Seattle Chinese Garden

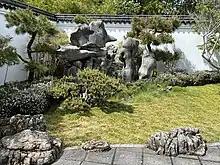
The garden in 2023

The Garden is being constructed in phases. The first phase, the Pine and Plum Pavilion, was opened in the early 1990s. The "Knowing the Spring Courtyard," the second traditional structure in the Garden, was completed in the fall of 2010 and opened to the public in February 2011. In May 2011 a Grand Opening celebration was held with dignitaries from Seattle and Chongqing attending. Components for this courtyard were fabricated in Chongqing, and assembly performed by Chinese artisans from Chongqing and local contractors. The entire project was expected to be completed in 2017.